Afdera (woreda)

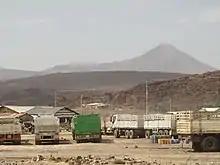
Salt mine in Afdera

Afdera (Afar: "Afxeera") is one of the woredas, in the Afar Region of Ethiopia. It is named after the saline Lake Afdera, located in the southern part of the Afar Depression. Part of the Administrative Zone 2, Afdera is bordered on the southwest by the Administrative Zone 4, on the west by Erebti and Abala, on the north by Berhale, on the northeast by Eritrea, and on the southeast by Administrative Zone 1. The largest town of this woreda is Afdera.